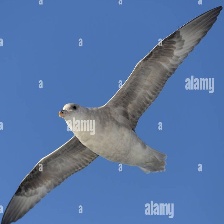
Species: NORTHERN FULMAR
Scientific name: FULMARUS GLACIALIS